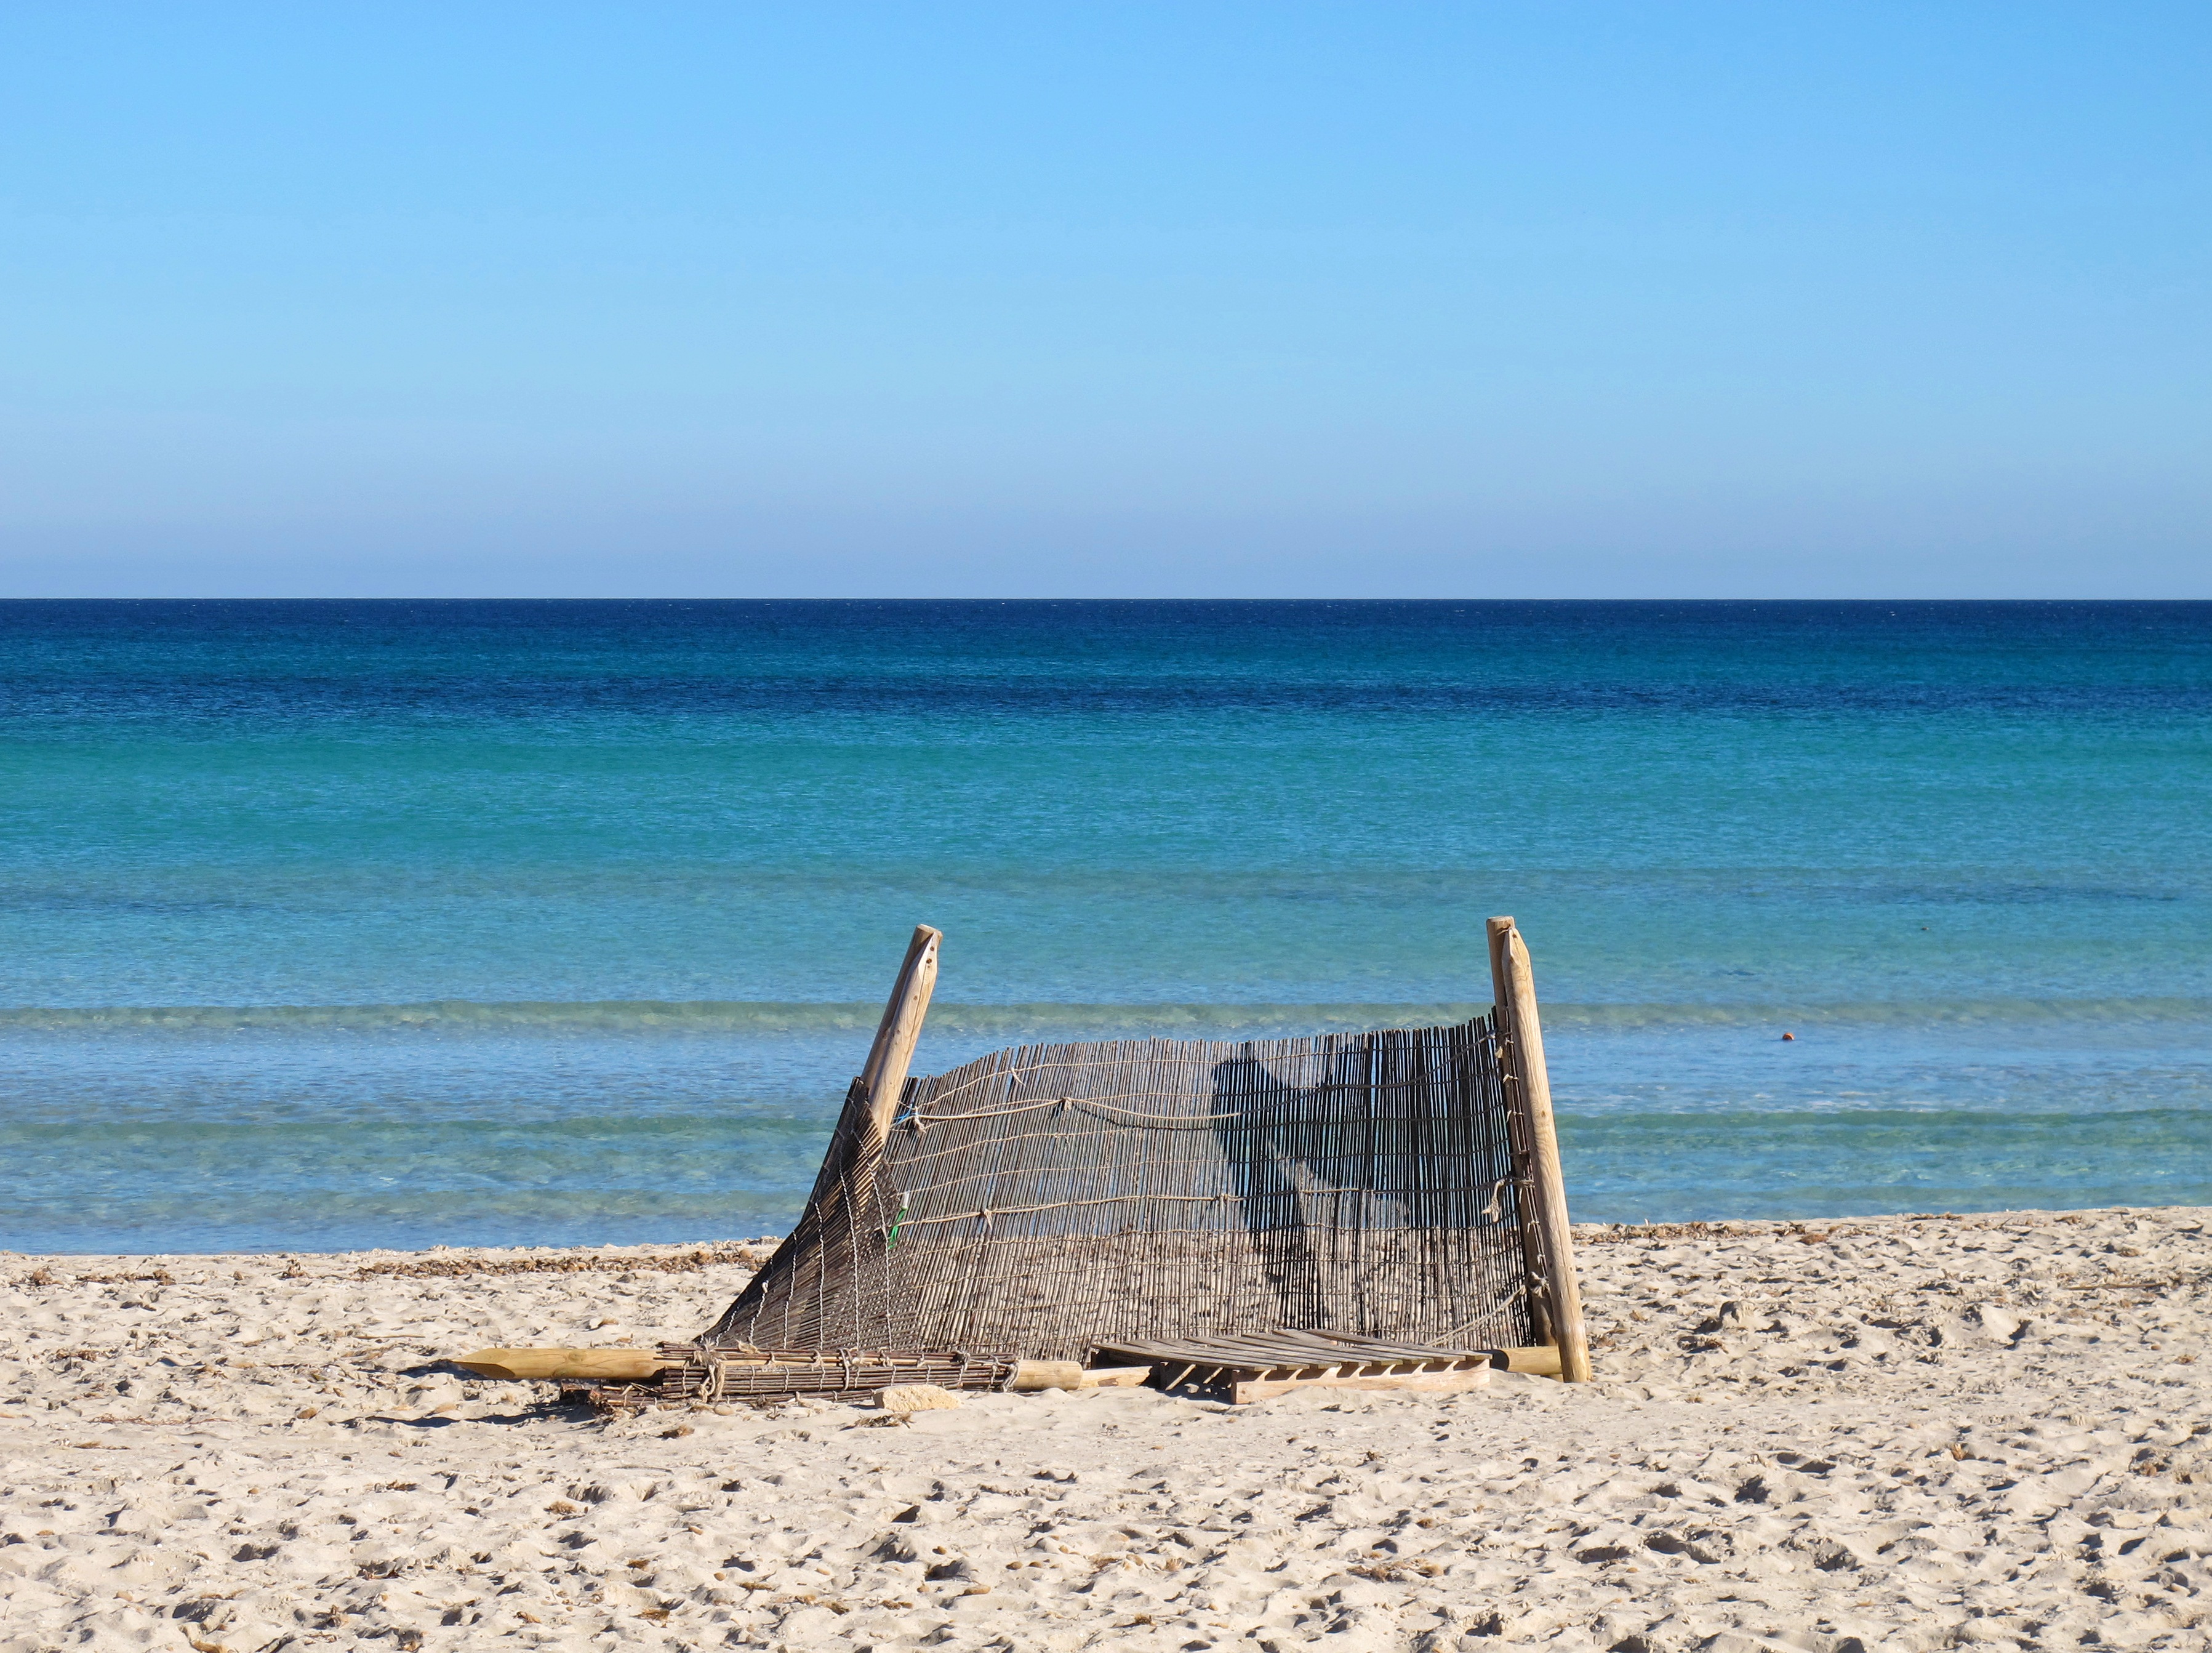
beach, sea, coast, sand, ocean, horizon, shore, wave, summer, vacation, bay, material, body of water, loneliness, mallorca, cape, wind wave, playa de muro